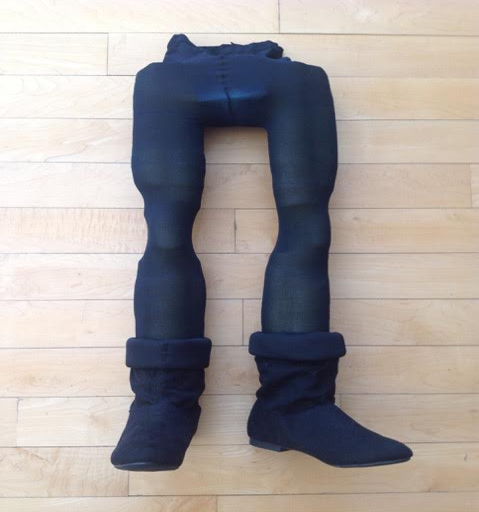
a prototype of legs from music theatre play .